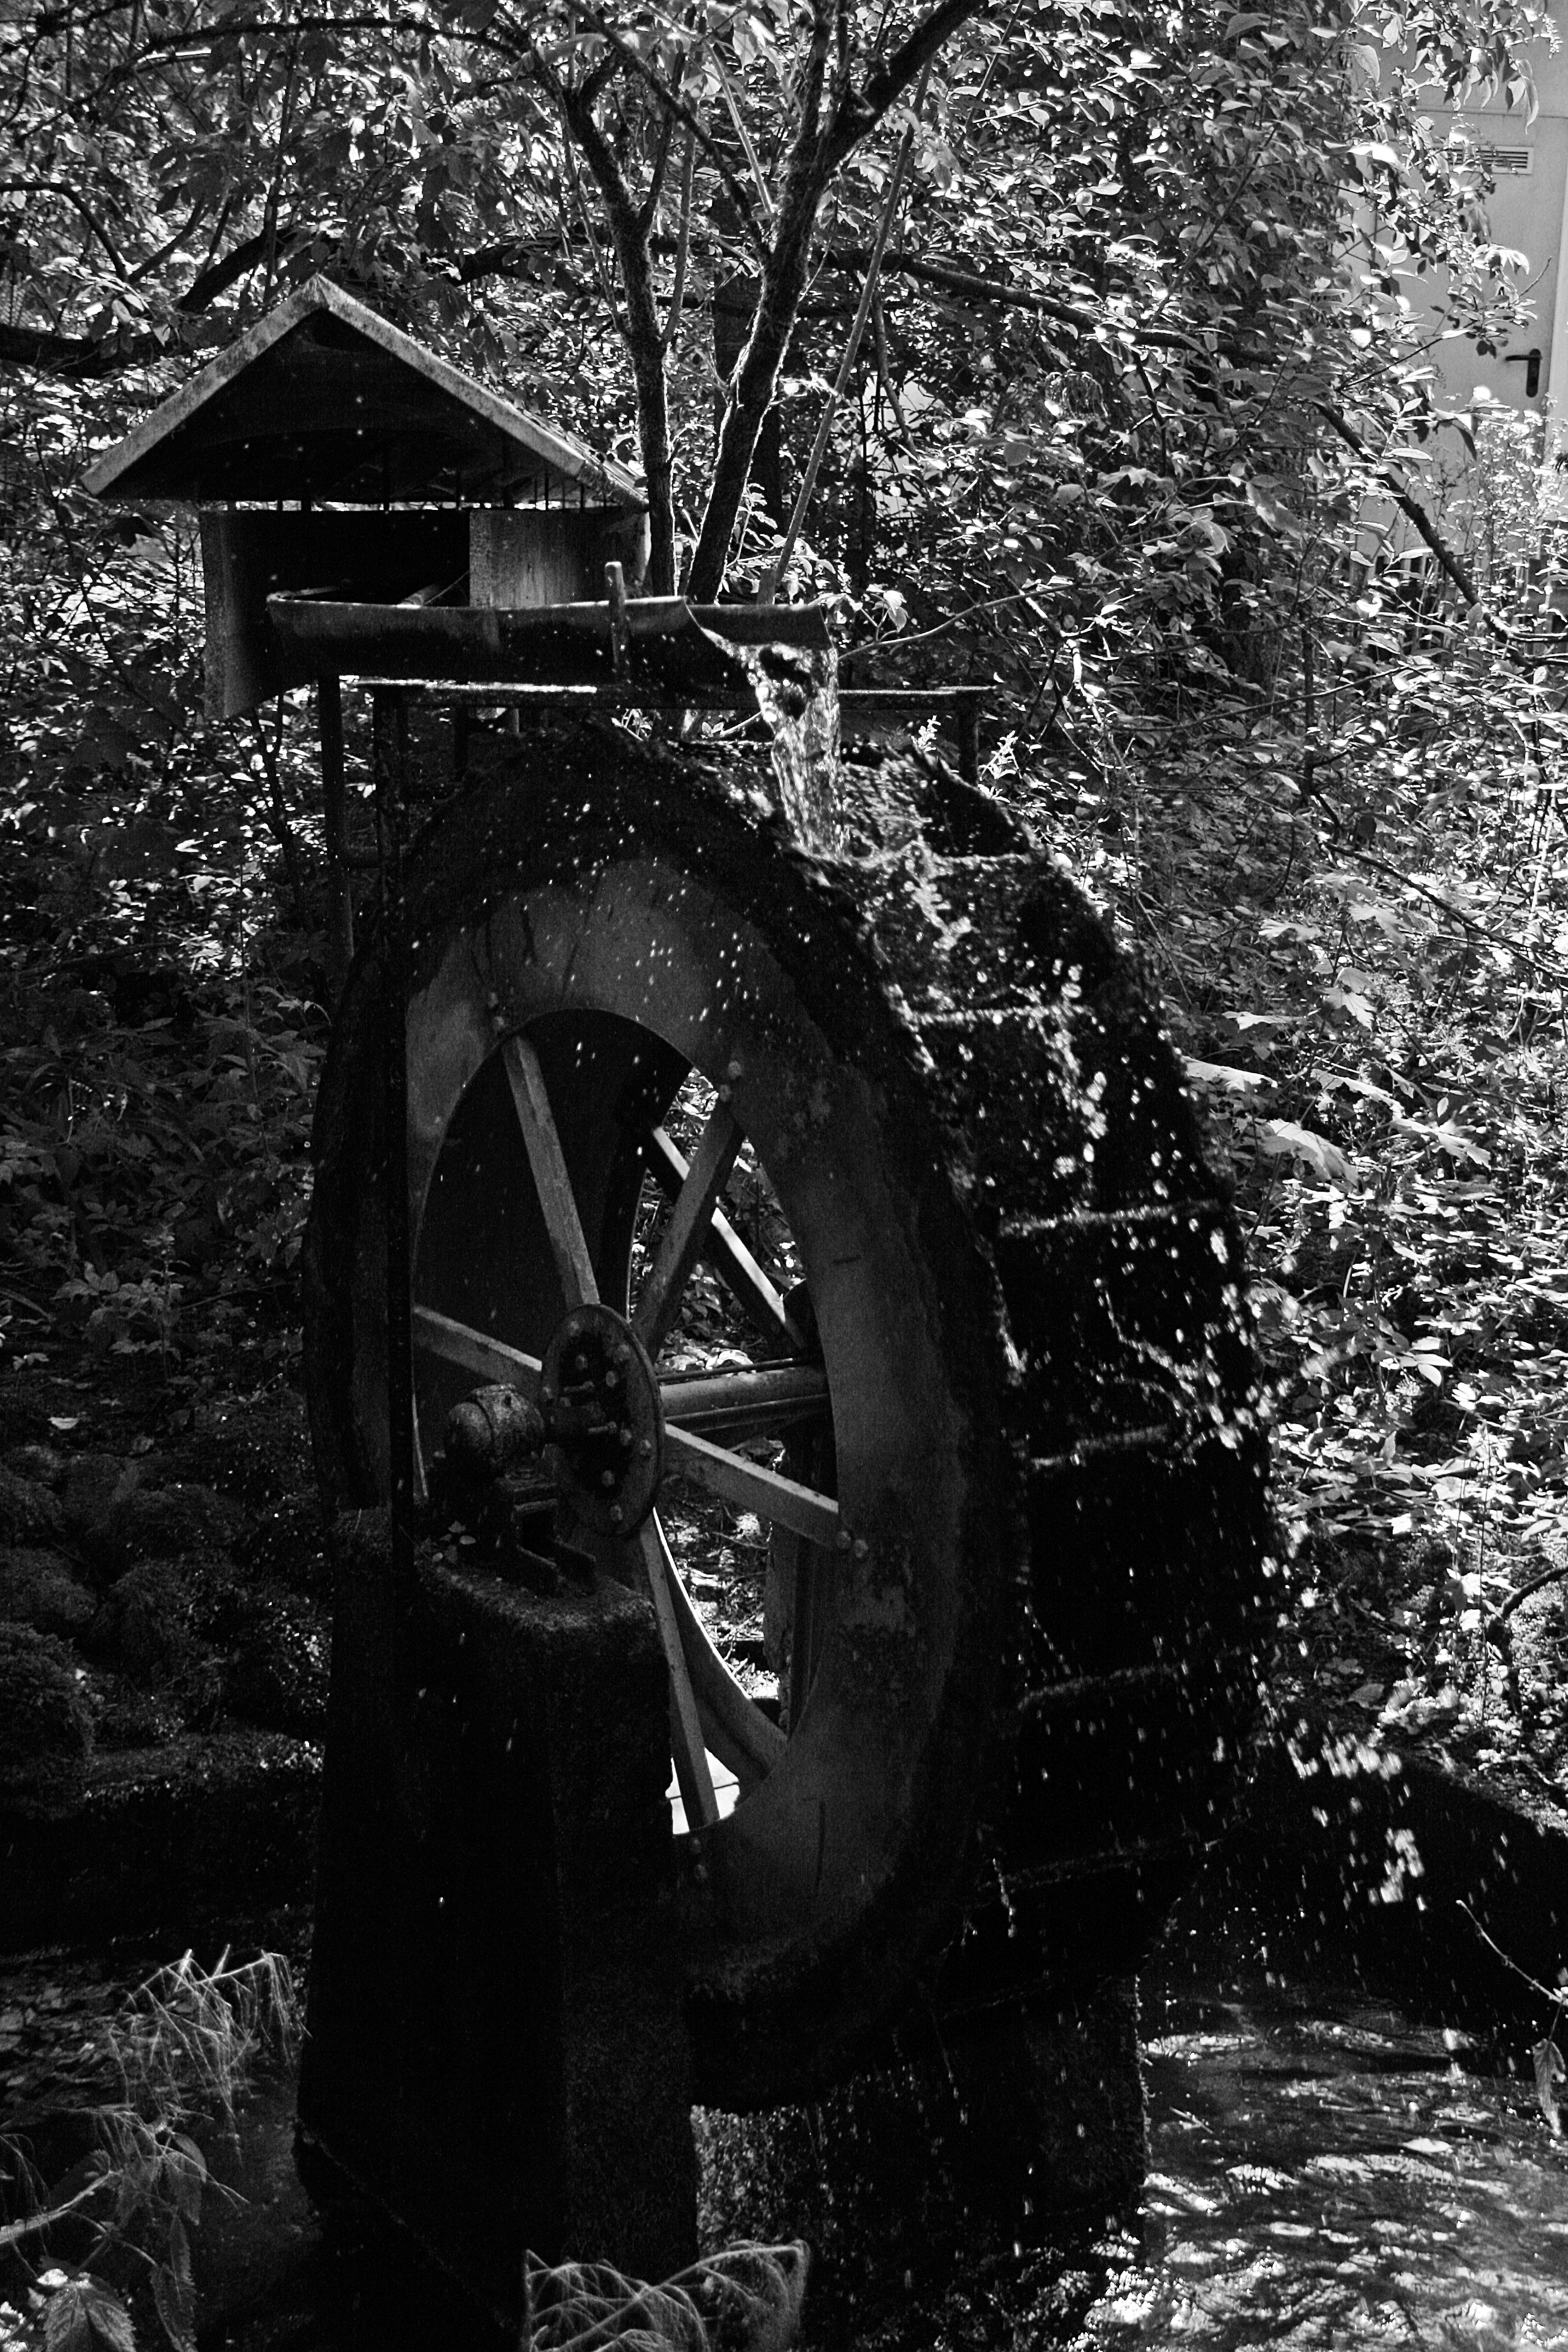
tree, water, snow, winter, black and white, white, photography, wheel, vehicle, weather, darkness, black, monochrome, energy, ecology, mill, renewable energy, power generation, waterwheel, ecologically, mill wheel, monochrome photography